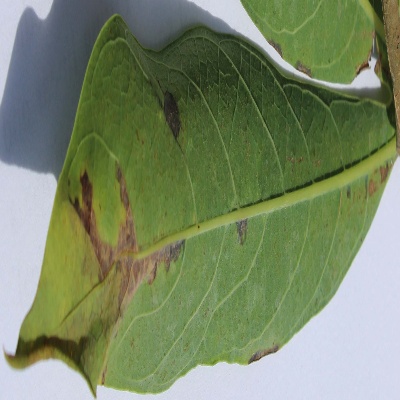
Crop: Cassava
Condition: bacterial blight